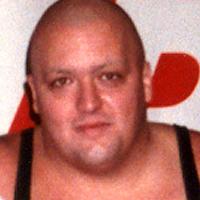
Age: 27